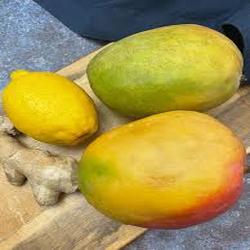
Label: Mango